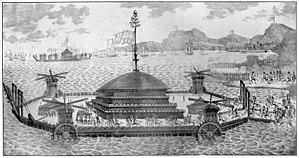
L'énergie éolienne est l'énergie du vent, dont la force motrice est utilisée dans le déplacement de voiliers et autres véhicules ou transformée au moyen d'un dispositif aérogénérateur, comme une éolienne ou un moulin à vent, en une énergie diversement utilisable. L'énergie éolienne est une énergie renouvelable.